8405 Asbolus

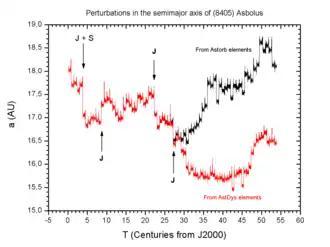
Orbital perturbation: changes in Asbolus's semi-major axis during the next 5500 years. After the encounter with Jupiter in 2700 years, the orbit becomes unpredictable.

Centaurs have short dynamical lifetimes due to perturbations by the giant planets. Asbolus is estimated to have an orbital half-life of about 860 kiloannum. Asbolus is currently classified as a SN centaur since Saturn is considered to control the perihelion and Neptune controls the aphelion.